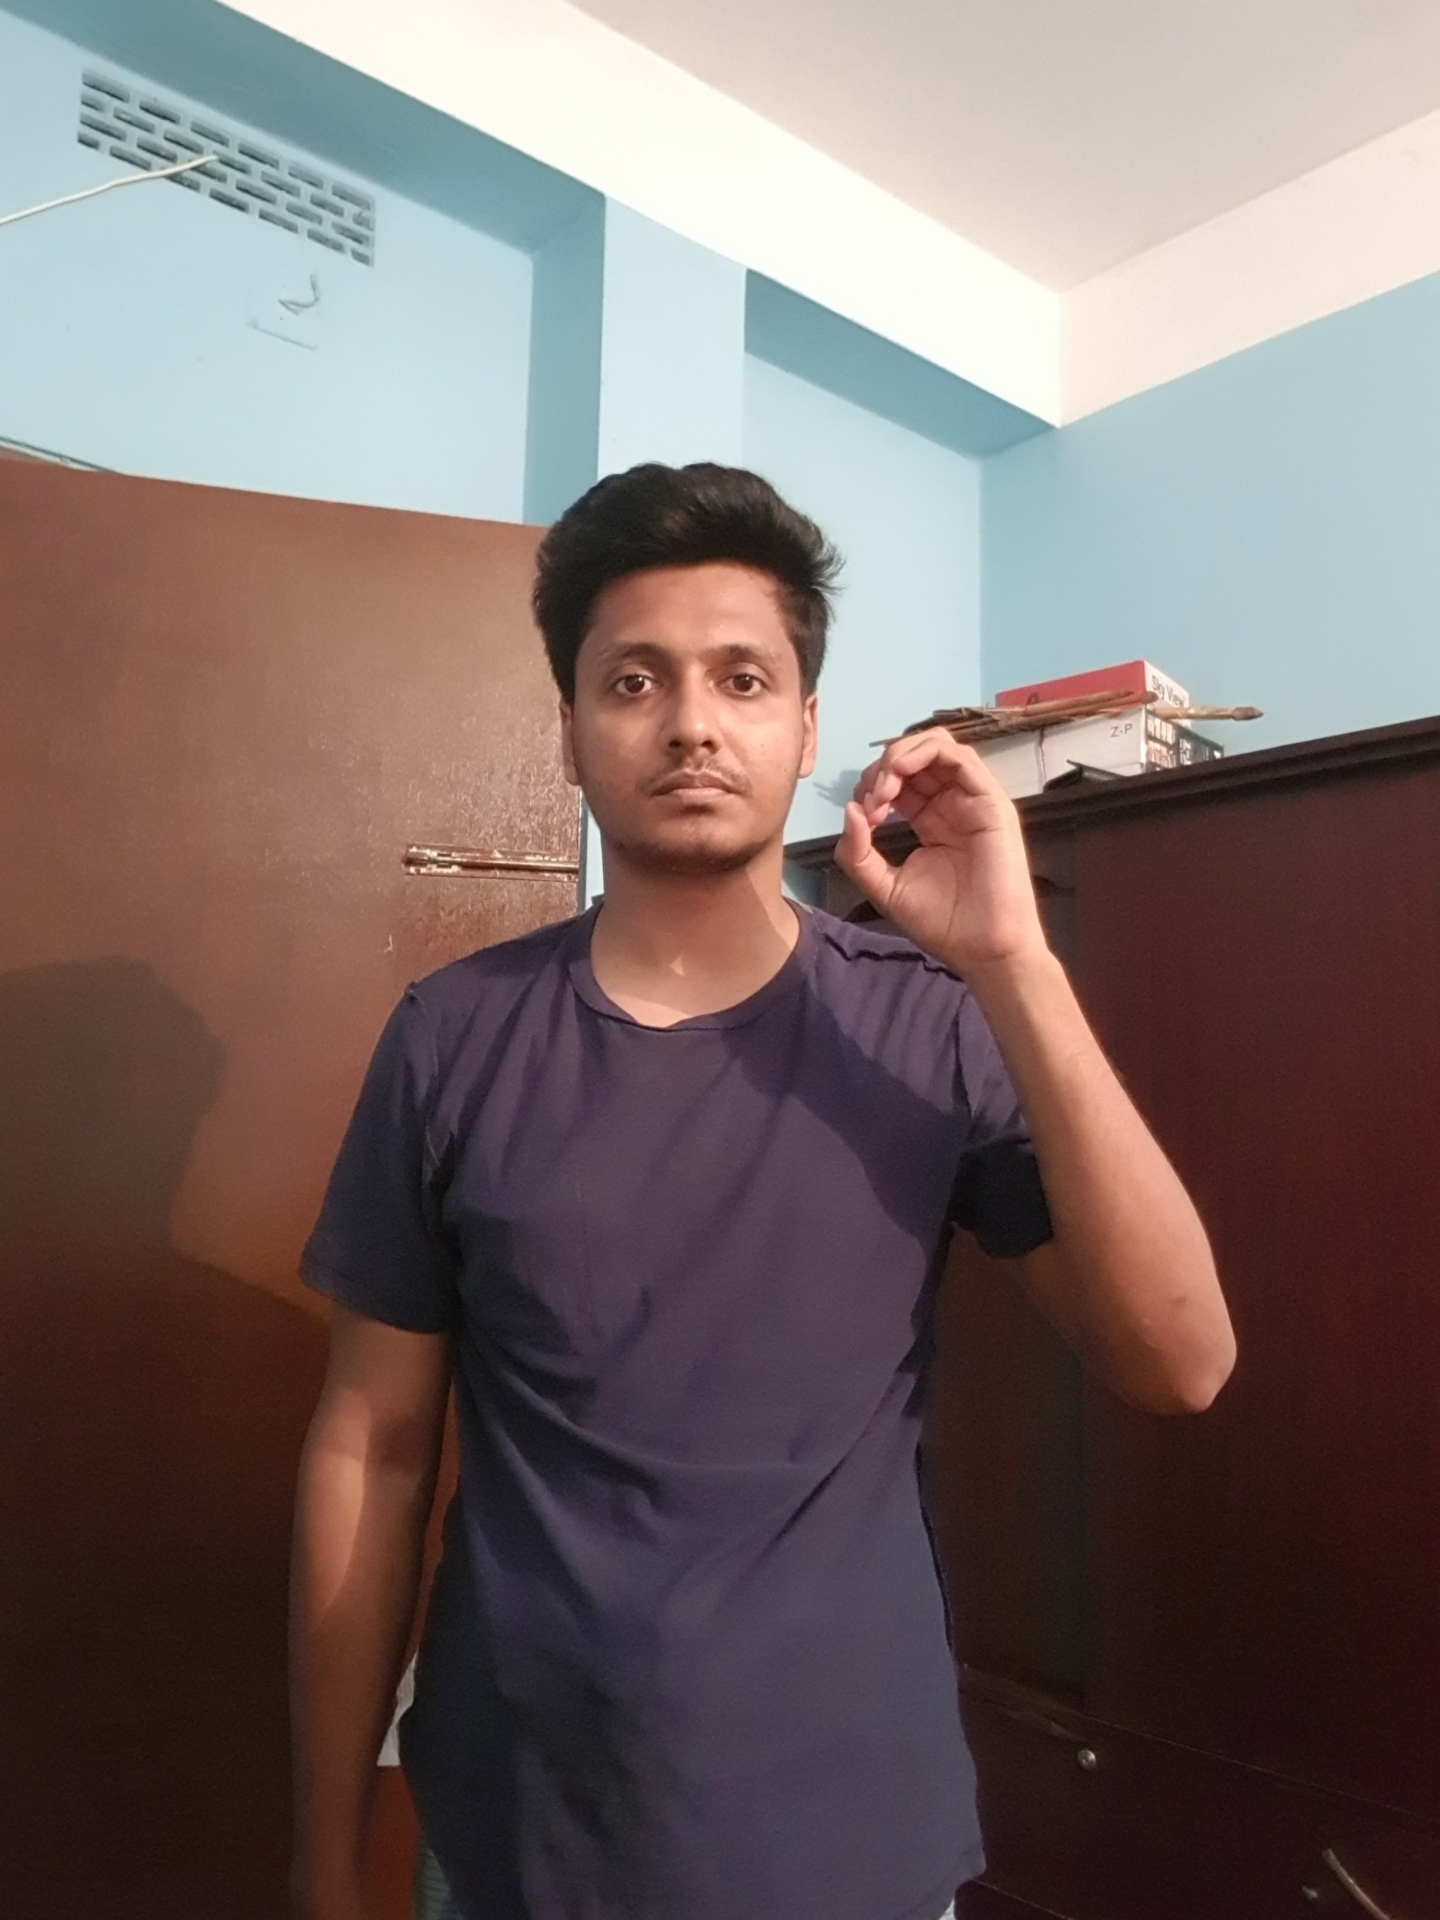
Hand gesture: grip